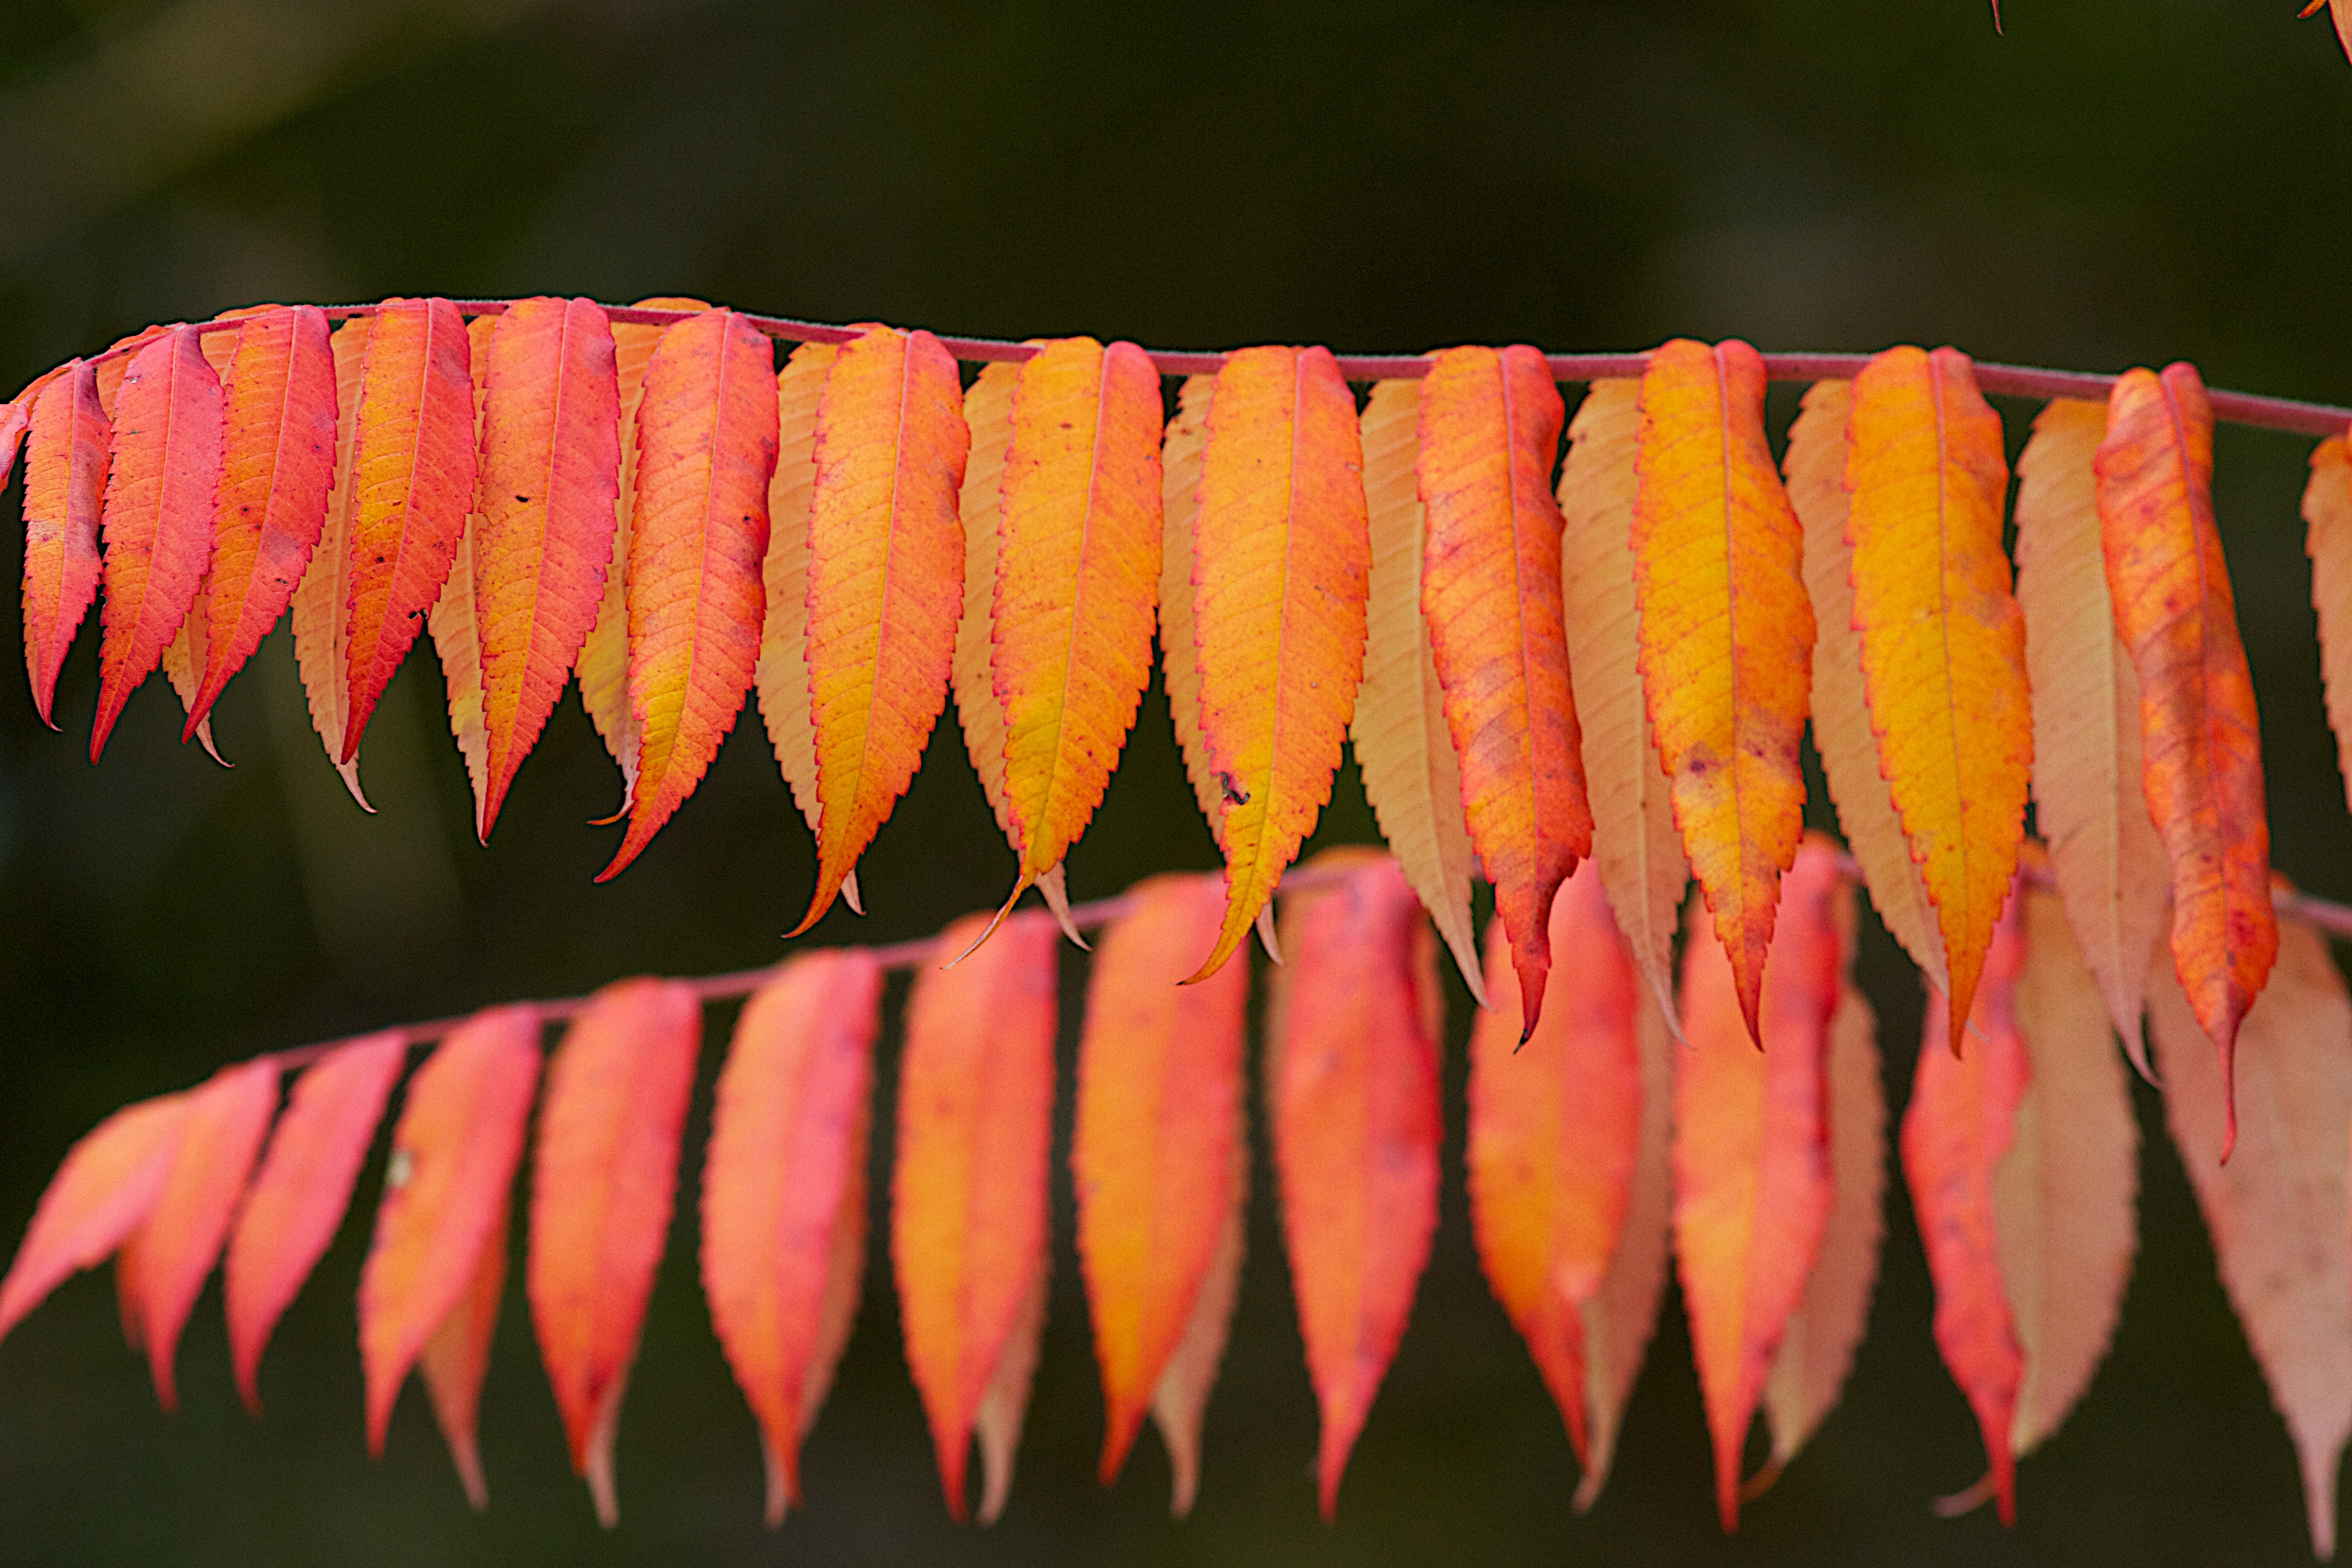
plant, leaf, flower, petal, red, produce, color, autumn, flora, close up, vermont, macro photography, plant stem